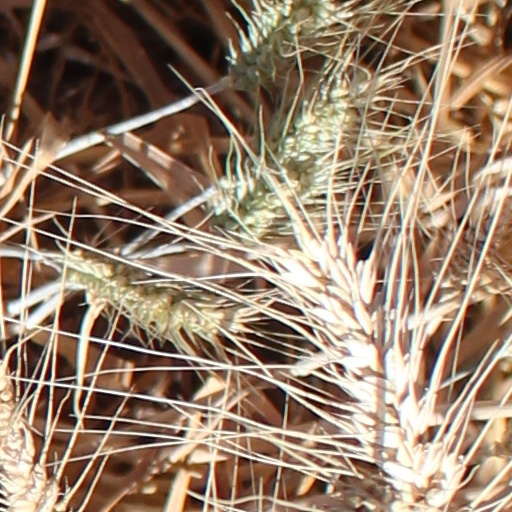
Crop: wheat